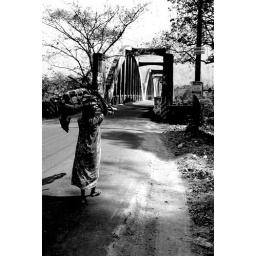
Wood sticks carried by low-wage earning women for burning their stove at home